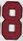
Number: 8